Vayeira

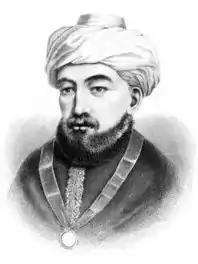
Maimonides

Some say the merit of Abraham's actions saved later Israelites. 2 Samuel 24:1–16 reports that after David ordered a census of the Israelites, God punished the Israelites with a plague. 1 Chronicles 21:15 then reports, "And as He was about to destroy, the Lord beheld, and He repented Him." The Gemara asked what God beheld that caused God to withhold destruction. Samuel taught that God beheld the ashes of Isaac. For in Genesis 22:8, Abraham says, "God will see for Himself the lamb." (Thus, God saw the merit of the sacrifice that Abraham intended to bring.) Alternatively, Rabbi Joḥanan taught that God saw the Temple. For Genesis 22:14 explained the meaning of the name that Abraham gave to the mountain where Abraham nearly sacrificed Isaac to be, "In the mount where the Lord is seen." (Solomon later built the Temple on that mountain, and God saw the merit of the sacrifices there.) Rabbi Jacob bar Iddi and Rabbi Samuel bar Nahmani differed on the matter. One said that God saw the atonement money that Exodus 30:16 reports God required Moses to collect from the Israelites, while the other said that God saw the Temple. The Gemara concluded that the more likely view was that God saw the Temple, as Genesis 22:14 can be read to say, "As it will be said on that day, 'in the mount where the Lord is seen.'"